St Michael and All Angels' Church, Bartley Green

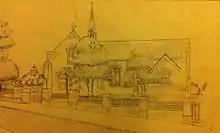
The first church dating from 1840, from a picture in The Parish Messenger, July 1937

St. Michael and All Angels church is located within Bartley Green. It was built as a chapel of ease to St. Laurence, Northfield. Construction of the church commenced in 1838 and was consecrated in 1840. It was by the architect Isaac Newry. At the time it was a small L-shaped, Gothic building. It was enlarged in 1878 with the addition of sanctuary and chancel. In 1933, it became a chapel of ease to St. Gabriel's Church, Weoley Castle. A Conventional district was attached to St. Michael's in 1950, which became a parish in 1966. The church was demolished in 1968 after standing derelict for around two years.